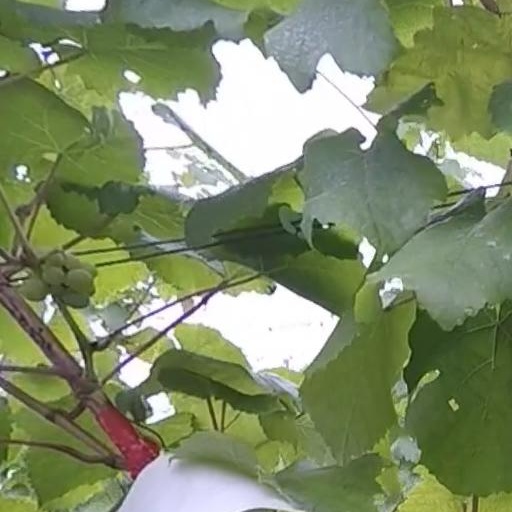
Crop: grape